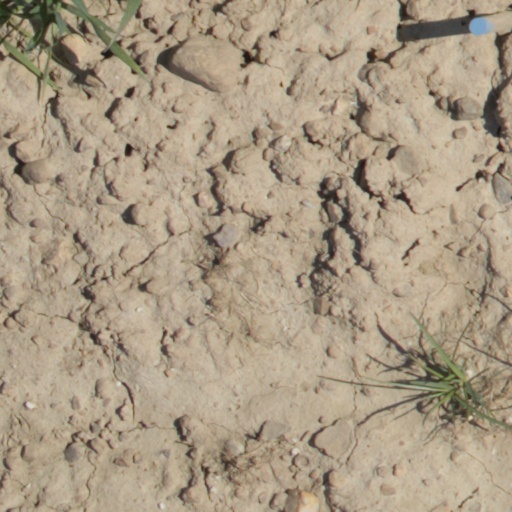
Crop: wheat